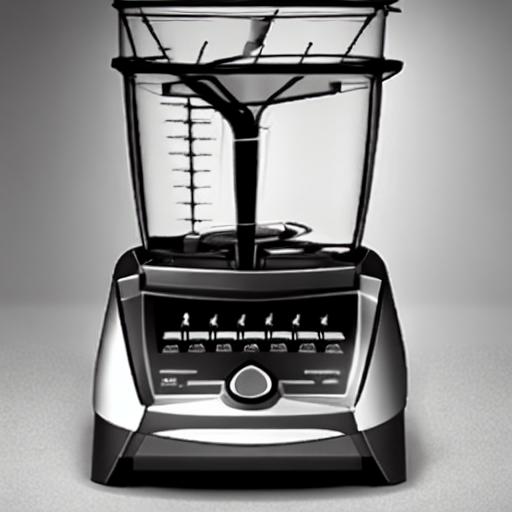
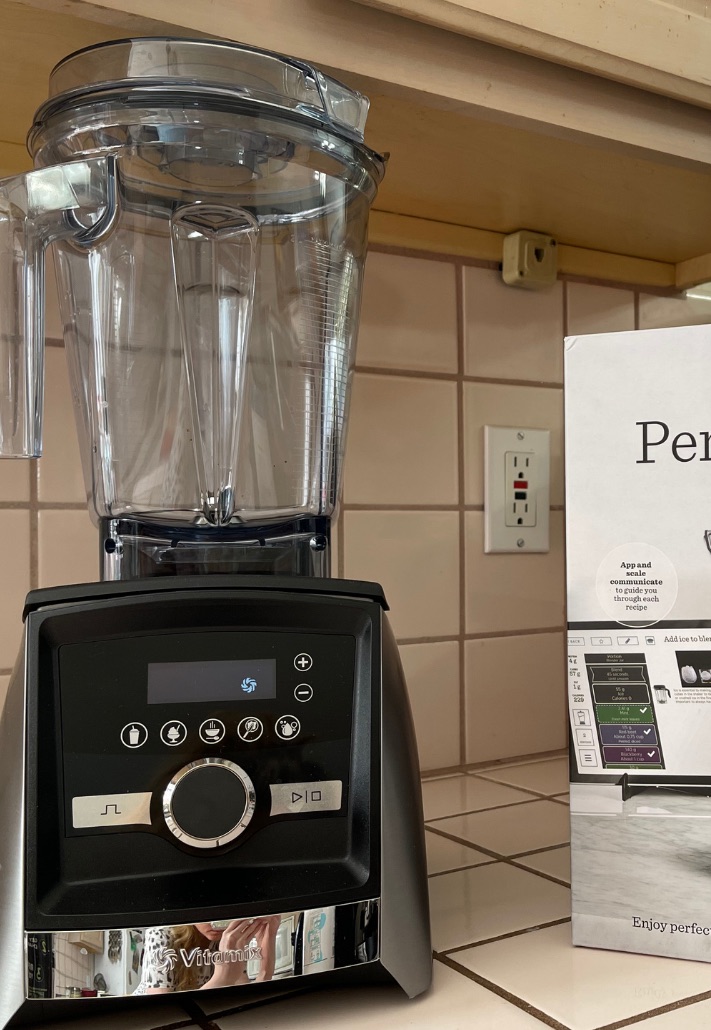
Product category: items_blender
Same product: no